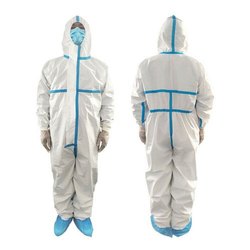
Objects detected:
Mask
Coverall
Coverall